2001–02 Campionato Sammarinese di Calcio

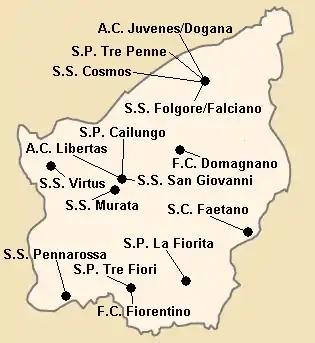
2001–02 Campionato Sammarinese di Calcio team distribution

The 2001–02 Campionato Sammarinese di Calcio season was the 17th season since its establishment. It was contested by 15 teams, and F.C. Domagnano won the championship.